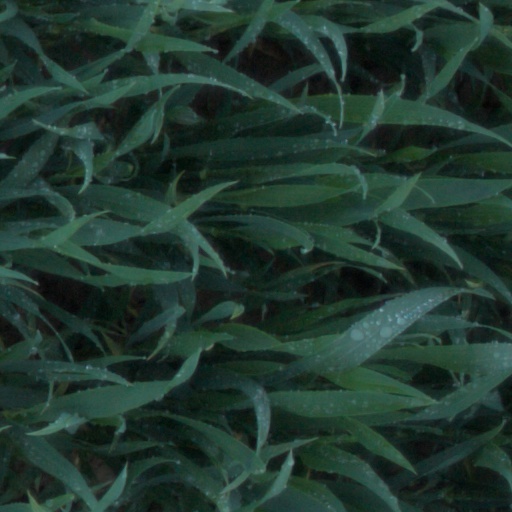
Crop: wheat